Crashing Hollywood (1938 film)

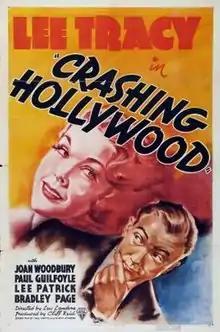
Theatrical release poster

Crashing Hollywood is a 1938 American comedy film directed by Lew Landers and written by Paul Yawitz and Gladys Atwater. The film stars Lee Tracy, Joan Woodbury, Paul Guilfoyle, Lee Patrick and Bradley Page. The film was released on January 7, 1938, by RKO Pictures. It is based on the 1922 play of the same title by Paul Dickey and Mann Page, previous adapted into the 1923 silent film "Lights Out".